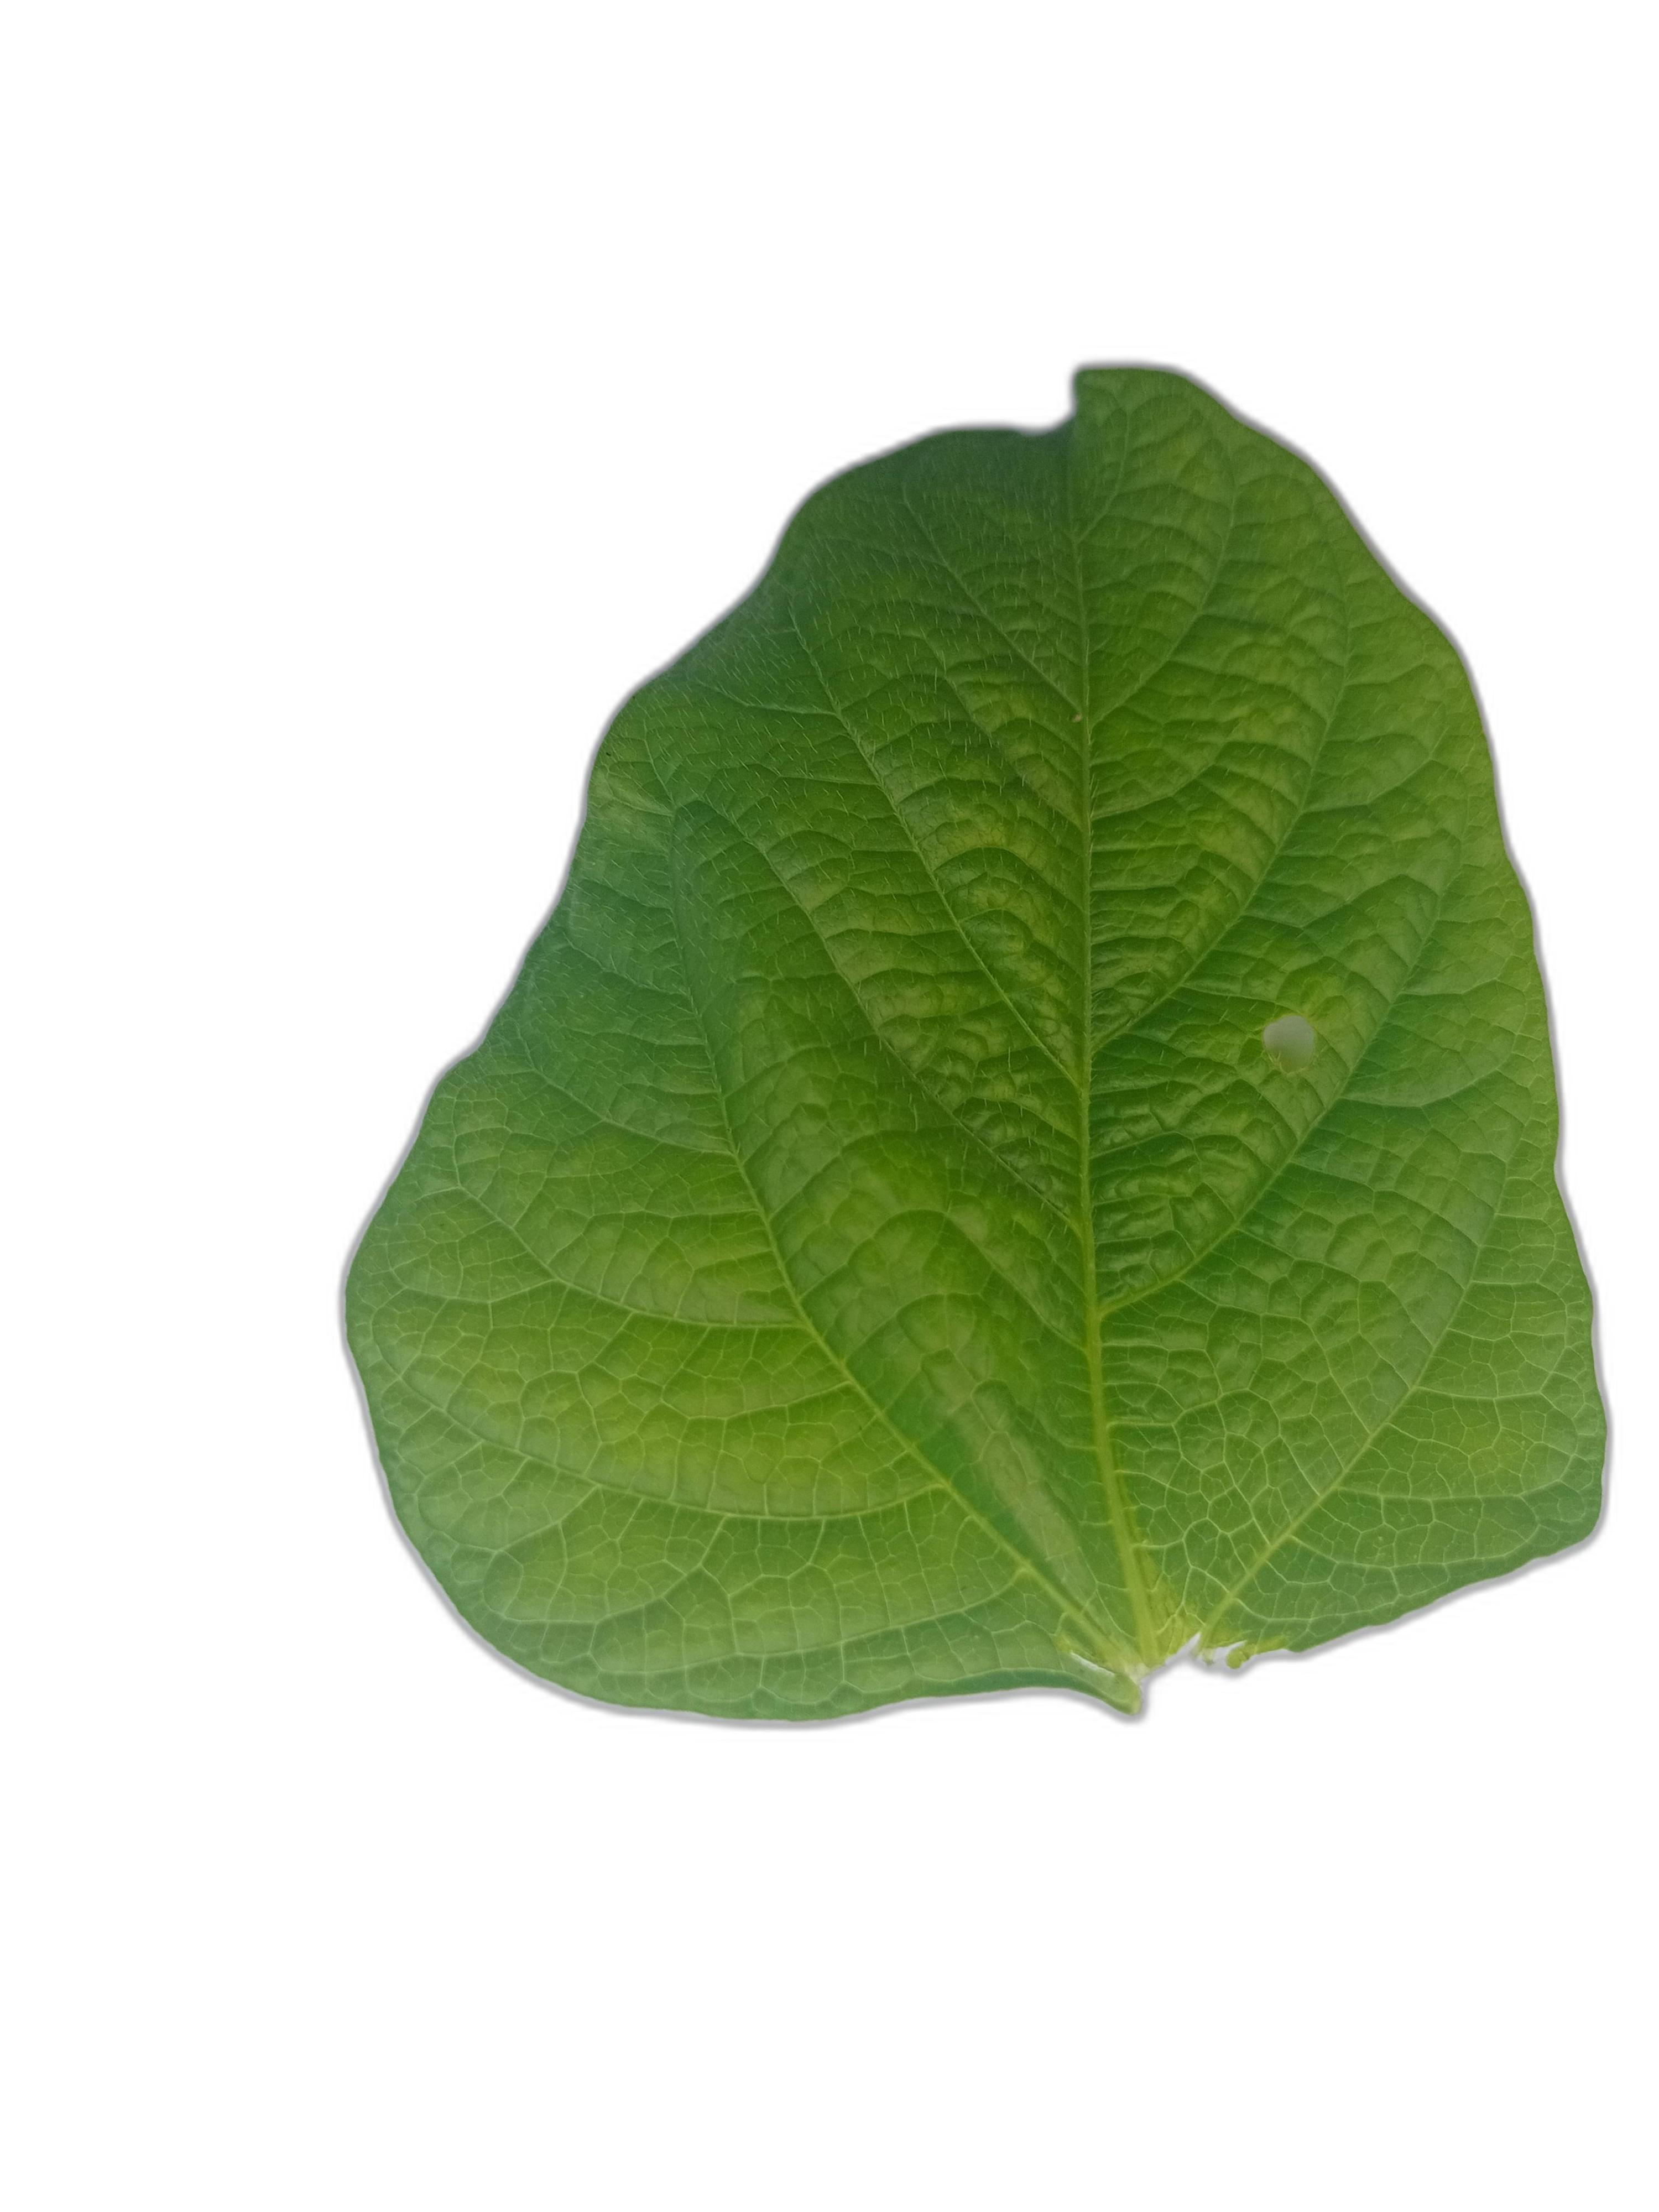
Label: Leaf Crinkle